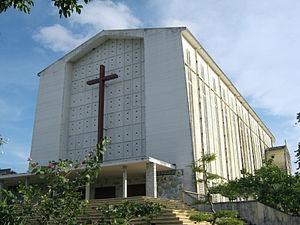
Cathédrale Sainte-Anne de Vinh Long.
Le diocèse de Vinh Long est un territoire ecclésial de l'Église catholique au Viêt Nam, suffragant de l'archidiocèse d'Hô-Chi-Minh-Ville. Son siège est à la cathédrale Sainte-Anne de Vinh Long dont le titulaire est Mᵍʳ Pierre Huỳnh Văn Hai. Le diocèse comprend 110 paroisses.